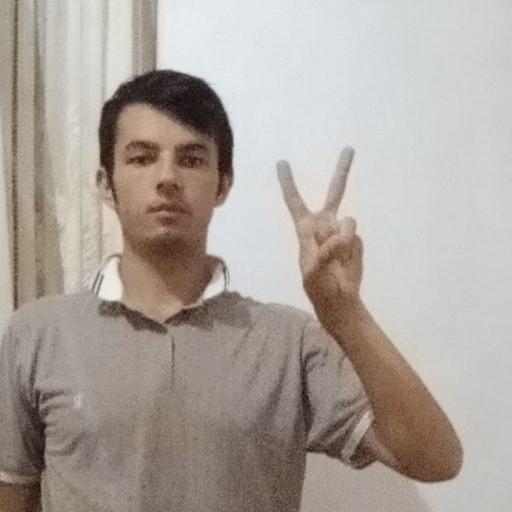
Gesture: peace